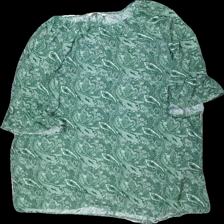
View: front
Type: Dress
Category: Ladies
Brand: Indiska
Colors: Green, White
Material: 100% viskos
Pattern: Other
Cut: C-collar
Size: XL
Season: All
Price range: 50-100
Recommended usage: Reuse
Description: klänning med mönster